Witch-cult hypothesis

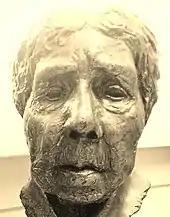
Bust of Murray held in the library of the UCL Institute of Archaeology.

In "The Witch-Cult in Western Europe", Murray stated that she had restricted her research to Great Britain, although made some recourse to sources from France, Flanders, and New England. She drew a division between what she termed "Operative Witchcraft", which referred to the performance of charms and spells with any purpose, and "Ritual Witchcraft", by which she meant "the ancient religion of Western Europe", a fertility-based faith that she also termed "the Dianic cult". She wrote that the cult had "very probably" once been devoted to the worship of both a male deity and a "Mother Goddess" but that "at the time when the cult is recorded the worship of the male deity appears to have superseded that of the female". In her thesis, Murray stated that the figure referred to as the Devil in the trial accounts was the witches' god, "manifest and incarnate", to whom the witches offered their prayers. She wrote that at the witches' meetings, the god would be personified, usually by a man or at times by a woman or an animal; when a human personified this entity, Murray described them as usually dressed plainly, though they appeared in full costume for the witches' Sabbaths.